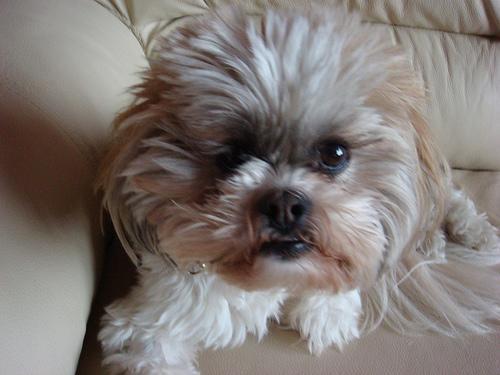
Lhasa